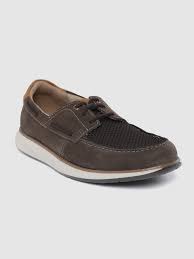
Label: Boat